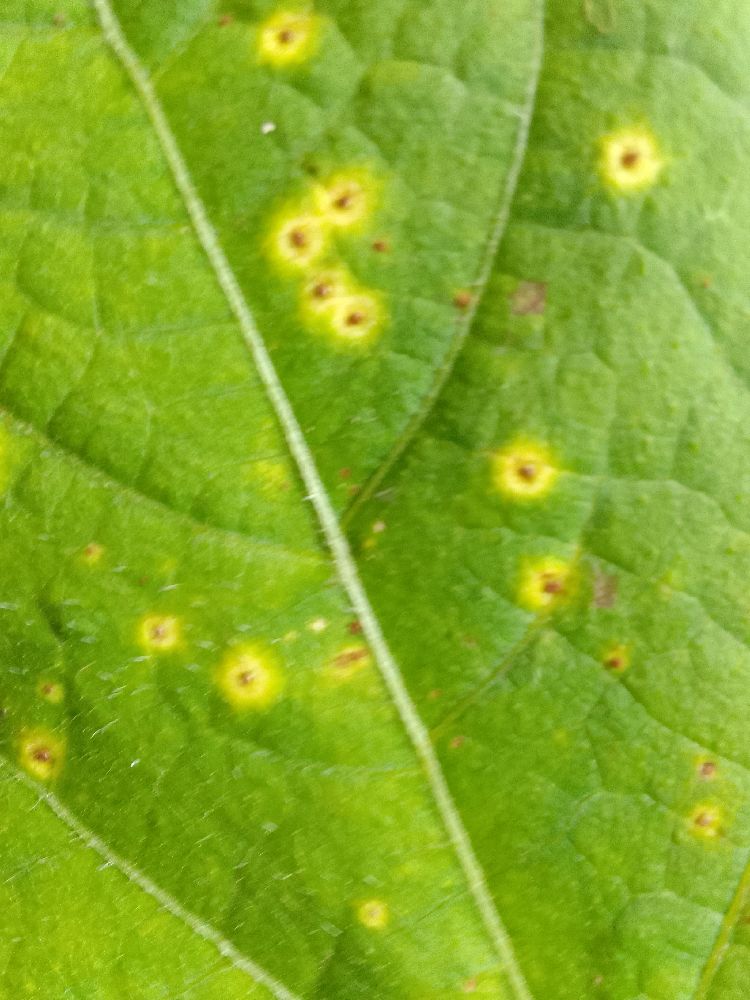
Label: rust